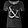
Label: T - shirt / top